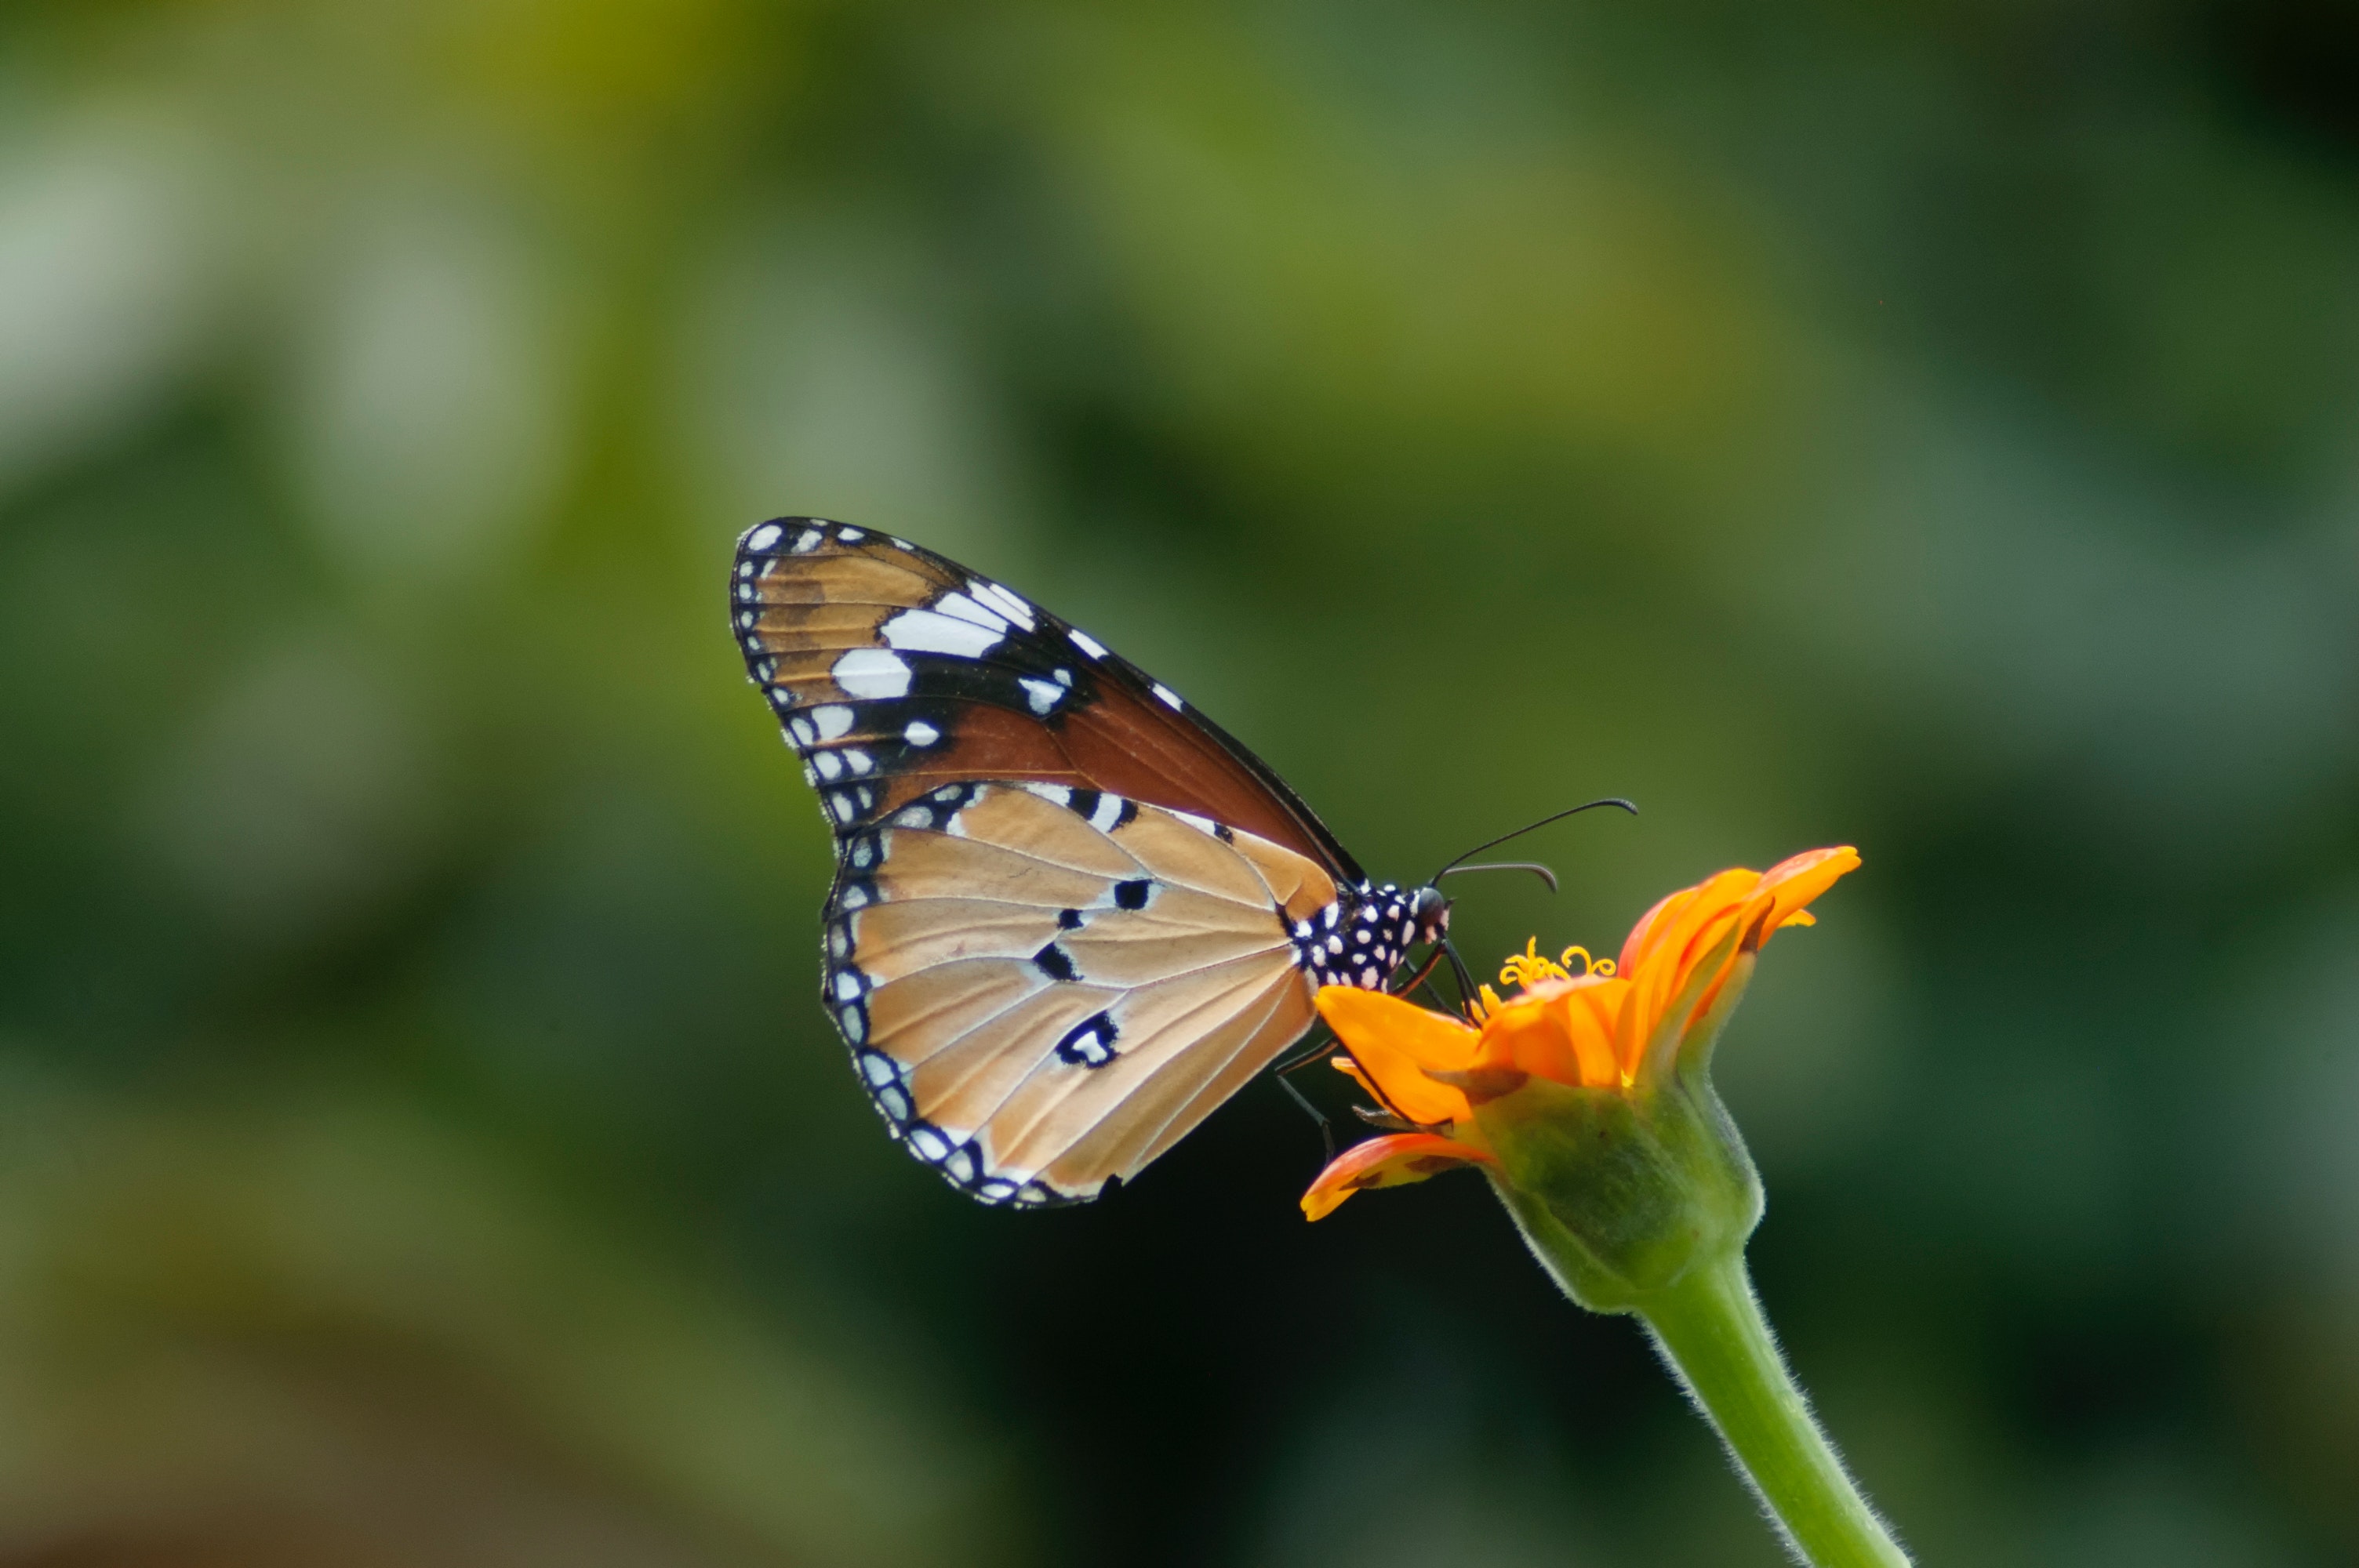
moths and butterflies, butterfly, insect, invertebrate, pollinator, brush footed butterfly, lycaenid, macro photography, monarch butterfly, wildlife, arthropod, organism, close up, plant, pieridae, riodinidae, photography, nectar, wildflower, lycaena, plant stem